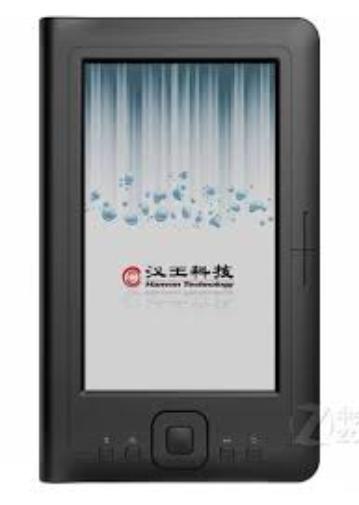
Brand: hanvon
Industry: Electronic